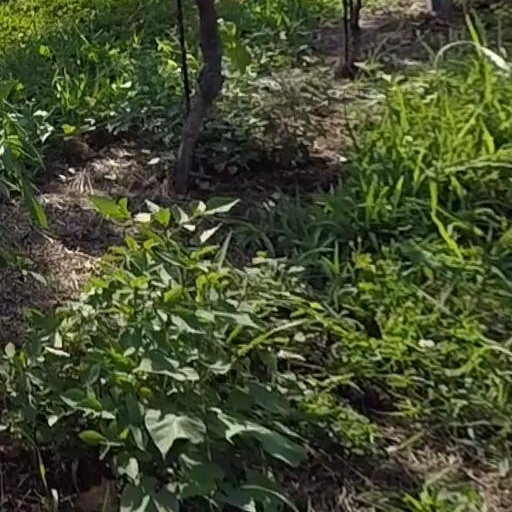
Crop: grape